Pyramid Hill Sculpture Park and Museum

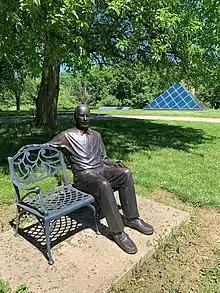
Statue of Harry Wilks, by Pyramid House

The collection includes 71 permanent art pieces, and the park also hosts exhibitions by contemporary artists. Highlights of the permanent collection include "Cincinnati Story" by George Sugarman, a colorful structure that once stood in downtown Cincinnati, the "Age of Stone", a huge work by Jon Isherwood composed of nine pieces of massive granite ranging from 12 to 18 feet tall which has been compared to Stonehenge, and "Abracadabra" by Alexander Liberman, who also constructed the welded steel "Laocoon" and "Torre II". Artist Bill Barrett also has a permanent piece in the collection.